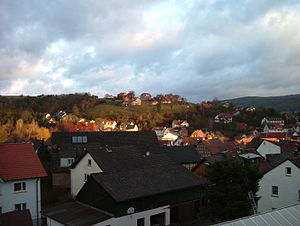
Burgsinn
Udsigt over byen fra Mausberg
Burgsinn er en købstad i Landkreis Main-Spessart i regierungsbezirk Unterfranken i den tyske delstat Bayern. Den er administrationsby for Verwaltungsgemeinschaft Burgsinn.